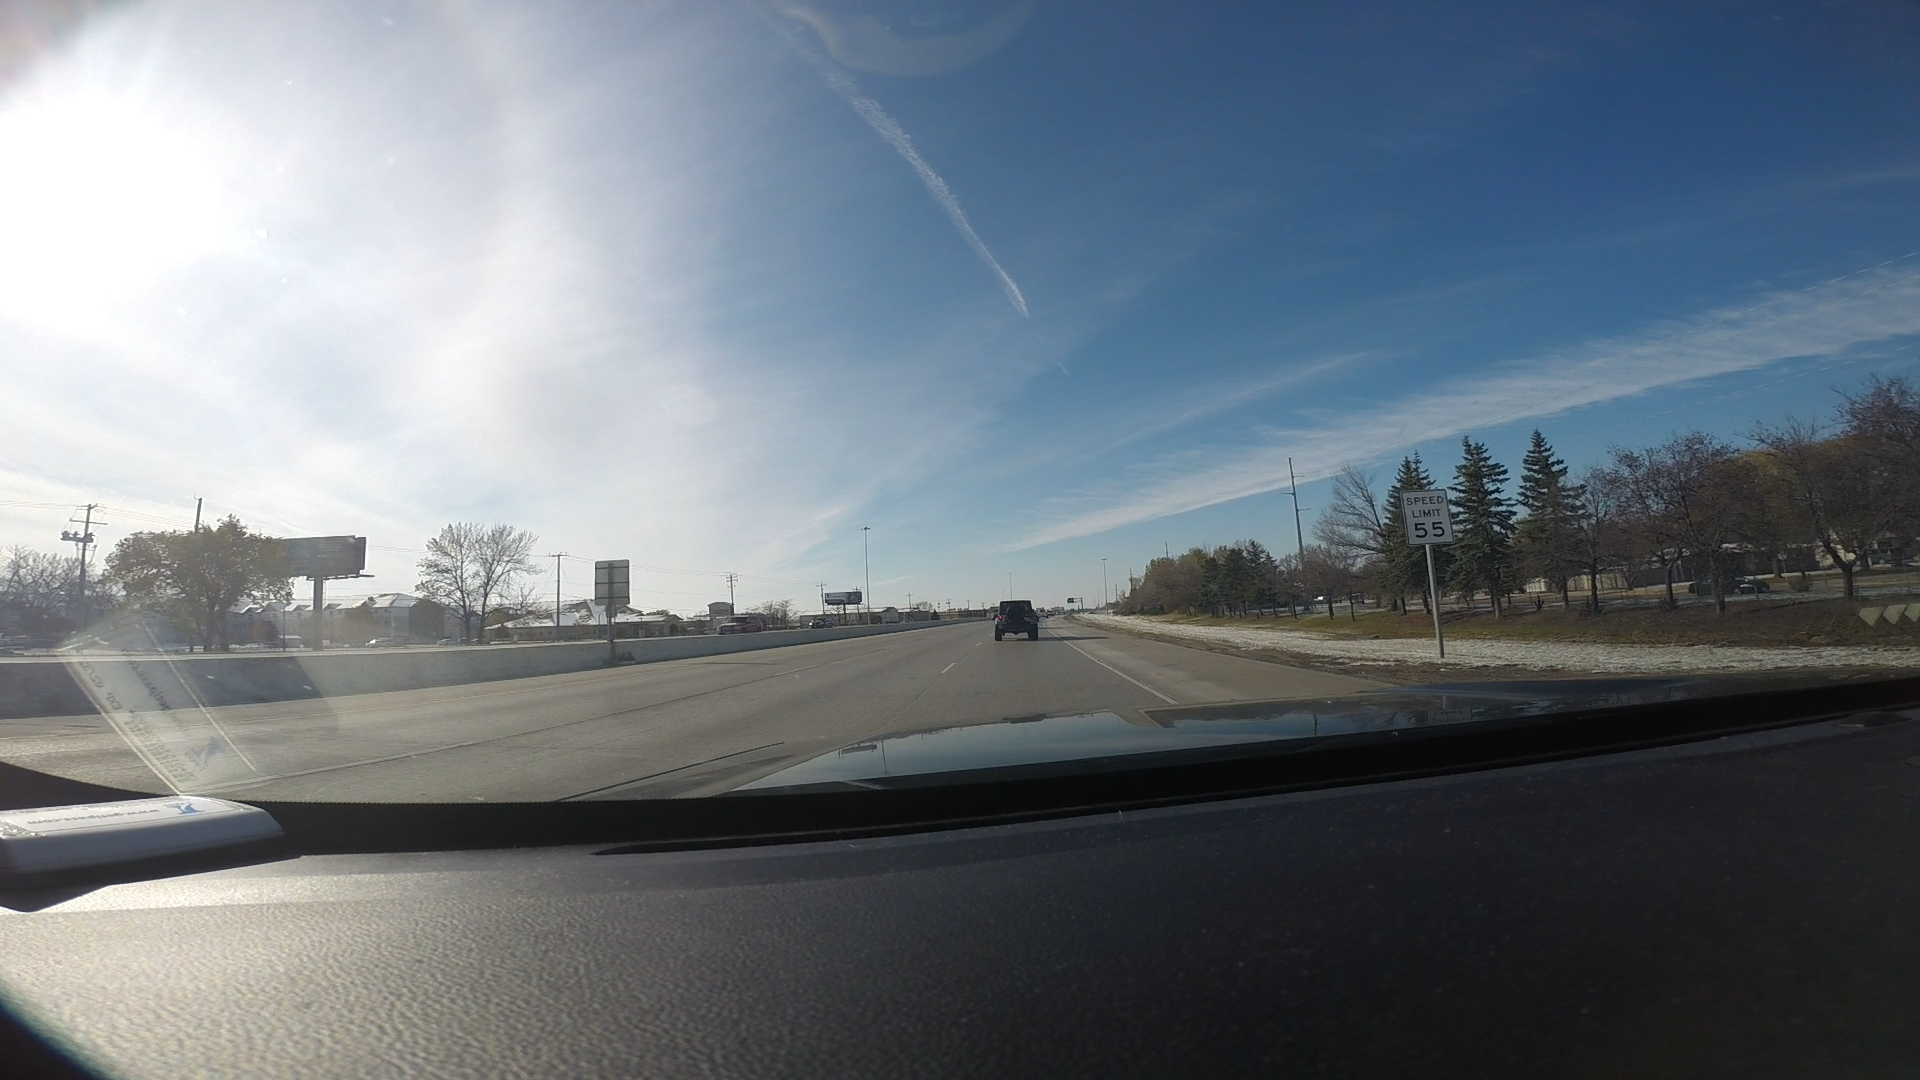
Speed limit sign label: mph55